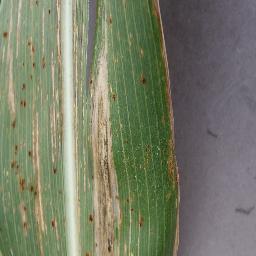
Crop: corn
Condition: (maize)_northern_blight